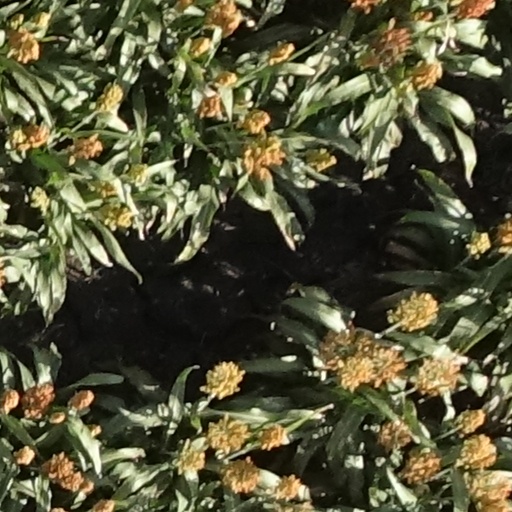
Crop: sorghum